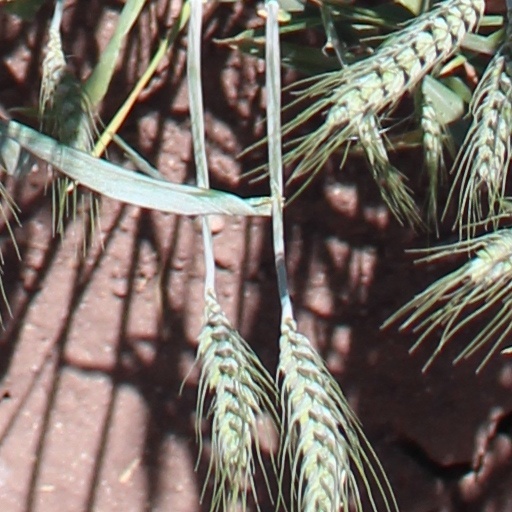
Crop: wheat